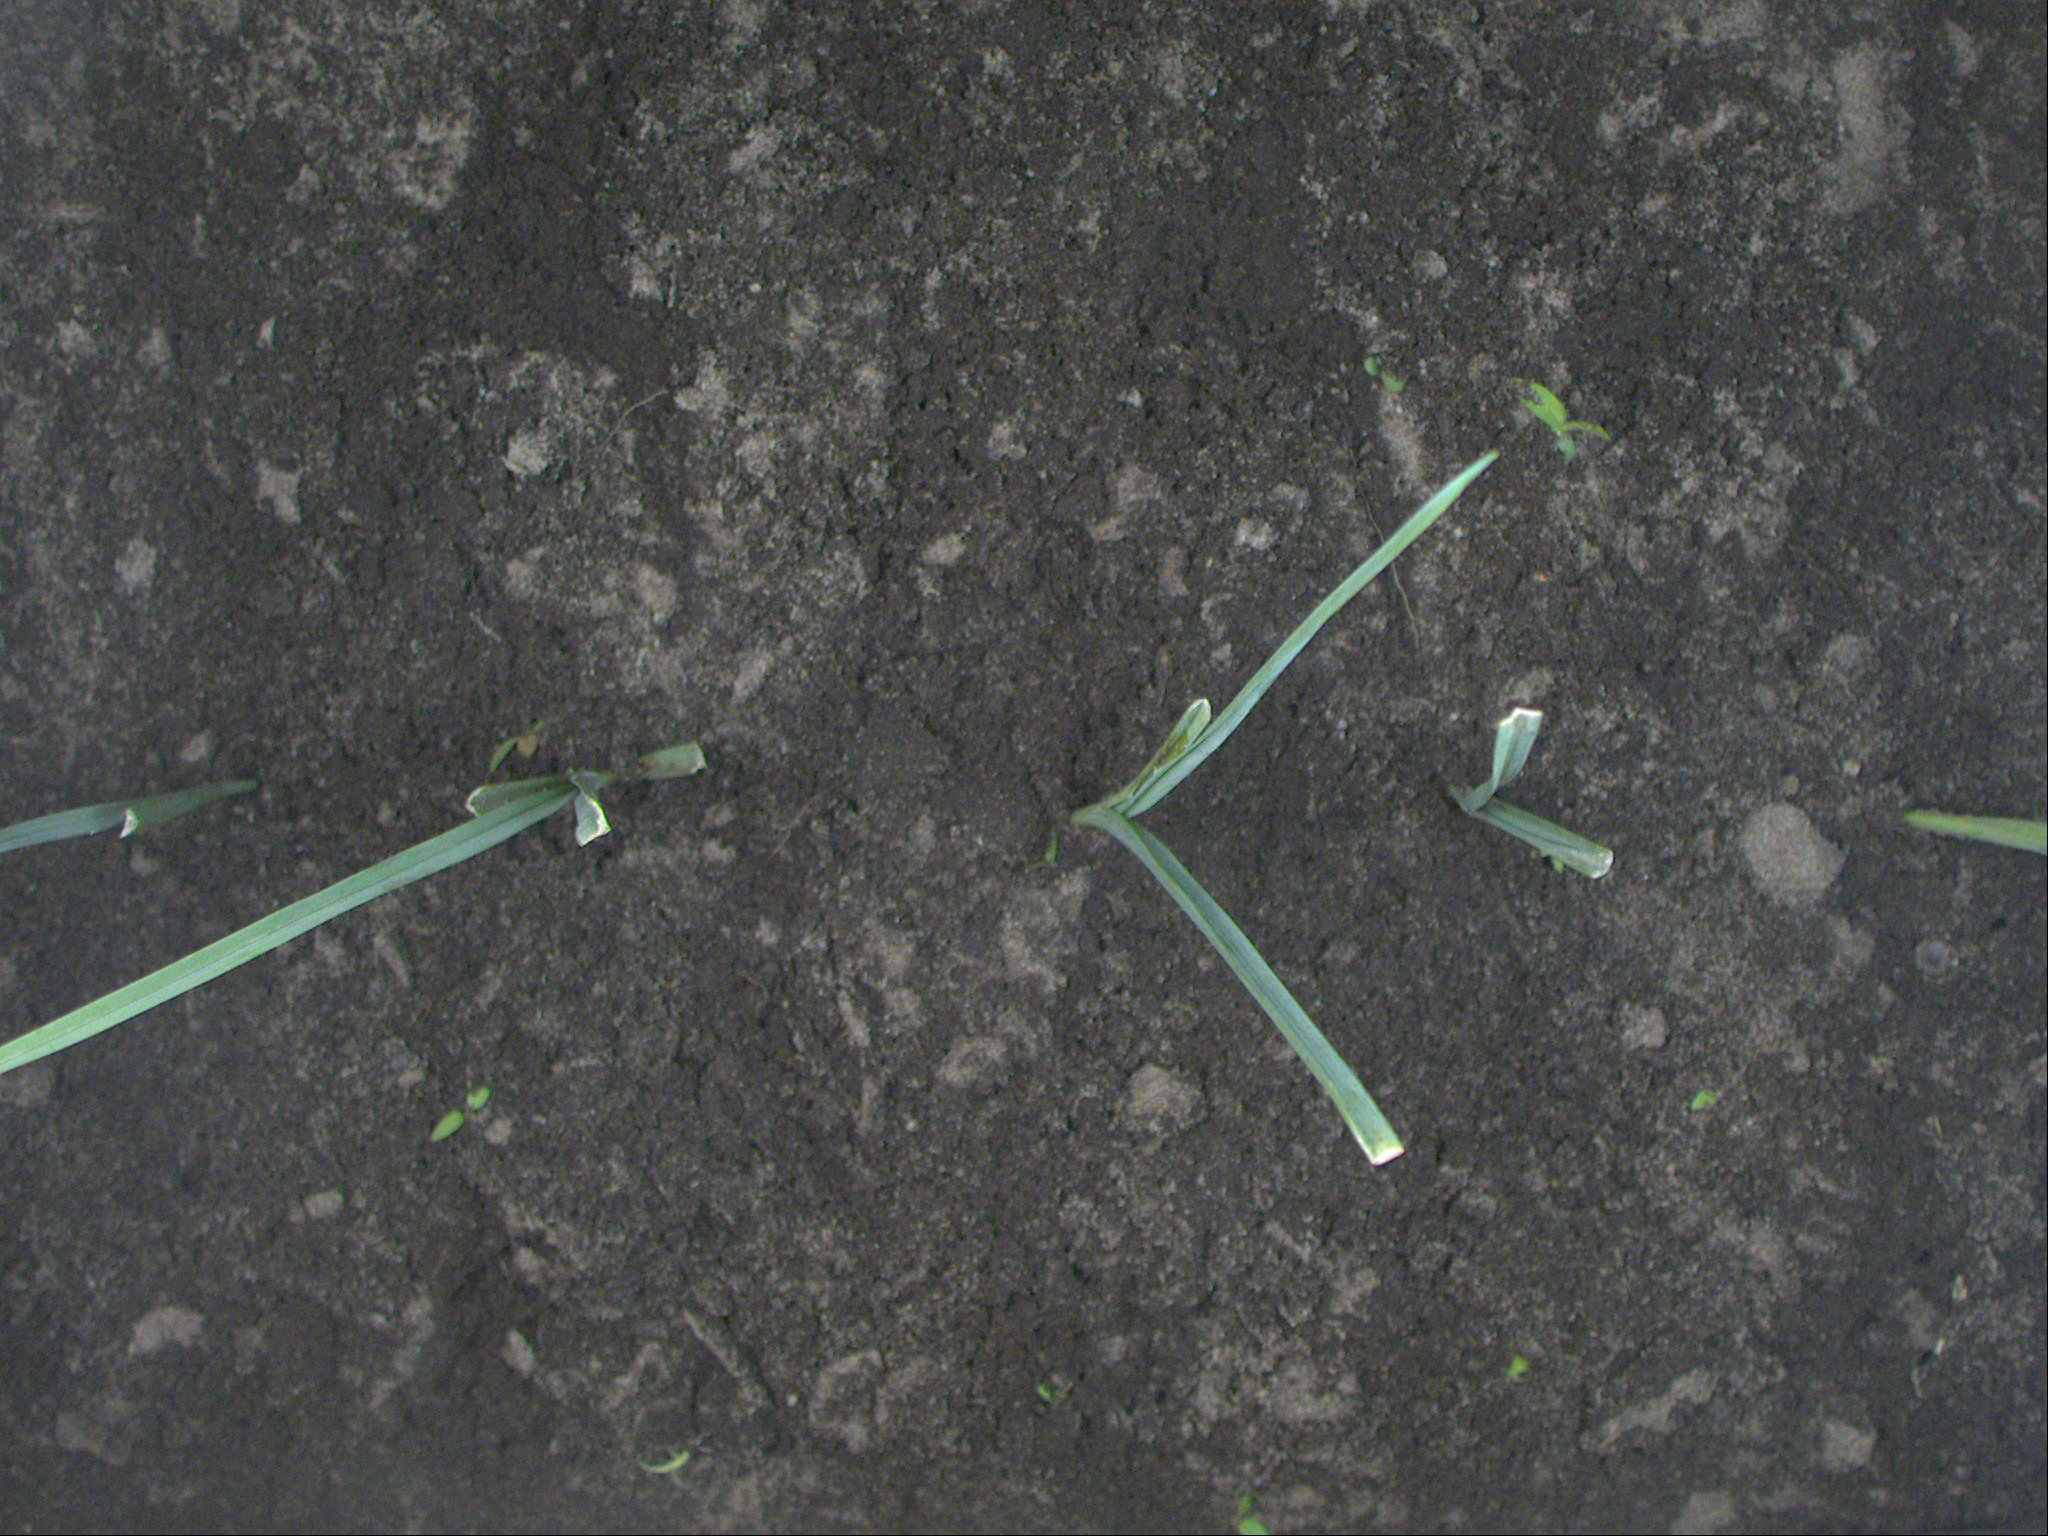
Crop: leek
Objects: leek, leek, leek, leek, stem_leek, stem_leek, stem_leek, stem_leek, stem_leek